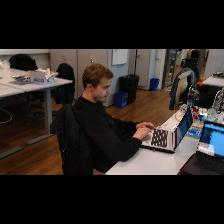
Label: Human